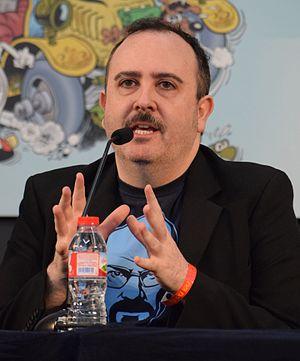
Carlos Areces, né le 27 mars 1976 à Madrid, est un auteur de bandes dessinées et acteur espagnol.